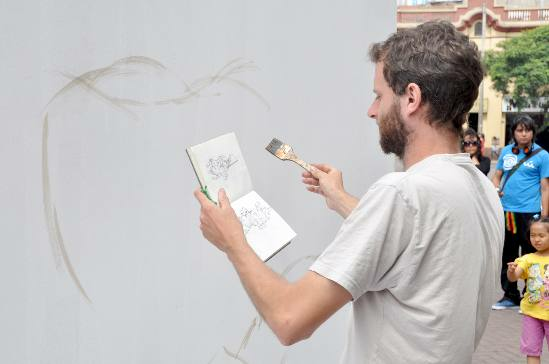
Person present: Yes